John Rodgers (naval officer, born 1772)

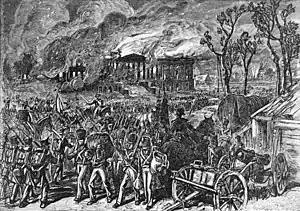
An illustration of the burning of Washington in 1814

Early in 1811, Secretary of the Navy Hamilton had ordered USS "President" and USS "Argus" on patrol duty along the Atlantic coast from the Carolinas to New York. Rodgers was in command of the frigate "President" off the coast of North Carolina. On May 16, 1811, he sighted and followed the British sloop , commanded by Arthur Bingham, thinking it to be HMS "Guerriere". Very different versions of events were given on either side. A gun was fired, with each side accusing the other of the first shot. Rodgers continued to engage the much smaller vessel and the "President", bearing 44 guns, cut to pieces "Little Belt", with only 20 guns. "Little Belt" lost 13 men killed, including a midshipman and a lieutenant, and 19 wounded, while "President" incurred only one wounded. The incident came to be known as the "Little Belt" affair. It was one among many incidents between the United States and Britain that led to the War of 1812.